Owen Wister

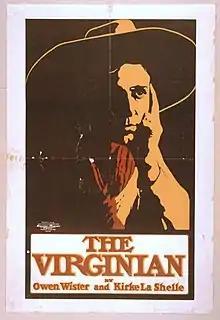
Poster for the Broadway production of The Virginian by Wister and Kirke La Shelle

In 1904 Wister collaborated with Kirke La Shelle on a successful stage adaptation of "The Virginian" that featured Dustin Farnum in the title role. Farnum reprised the role ten years later in Cecil B. DeMille's film adaptation of the play. "The Virginian" was the basis for five Western movies and was turned into a popular television show in the 1960s.